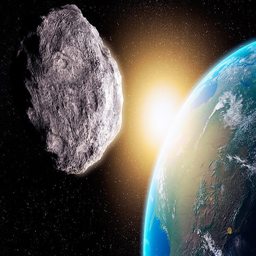
a massive asteroid is heading today